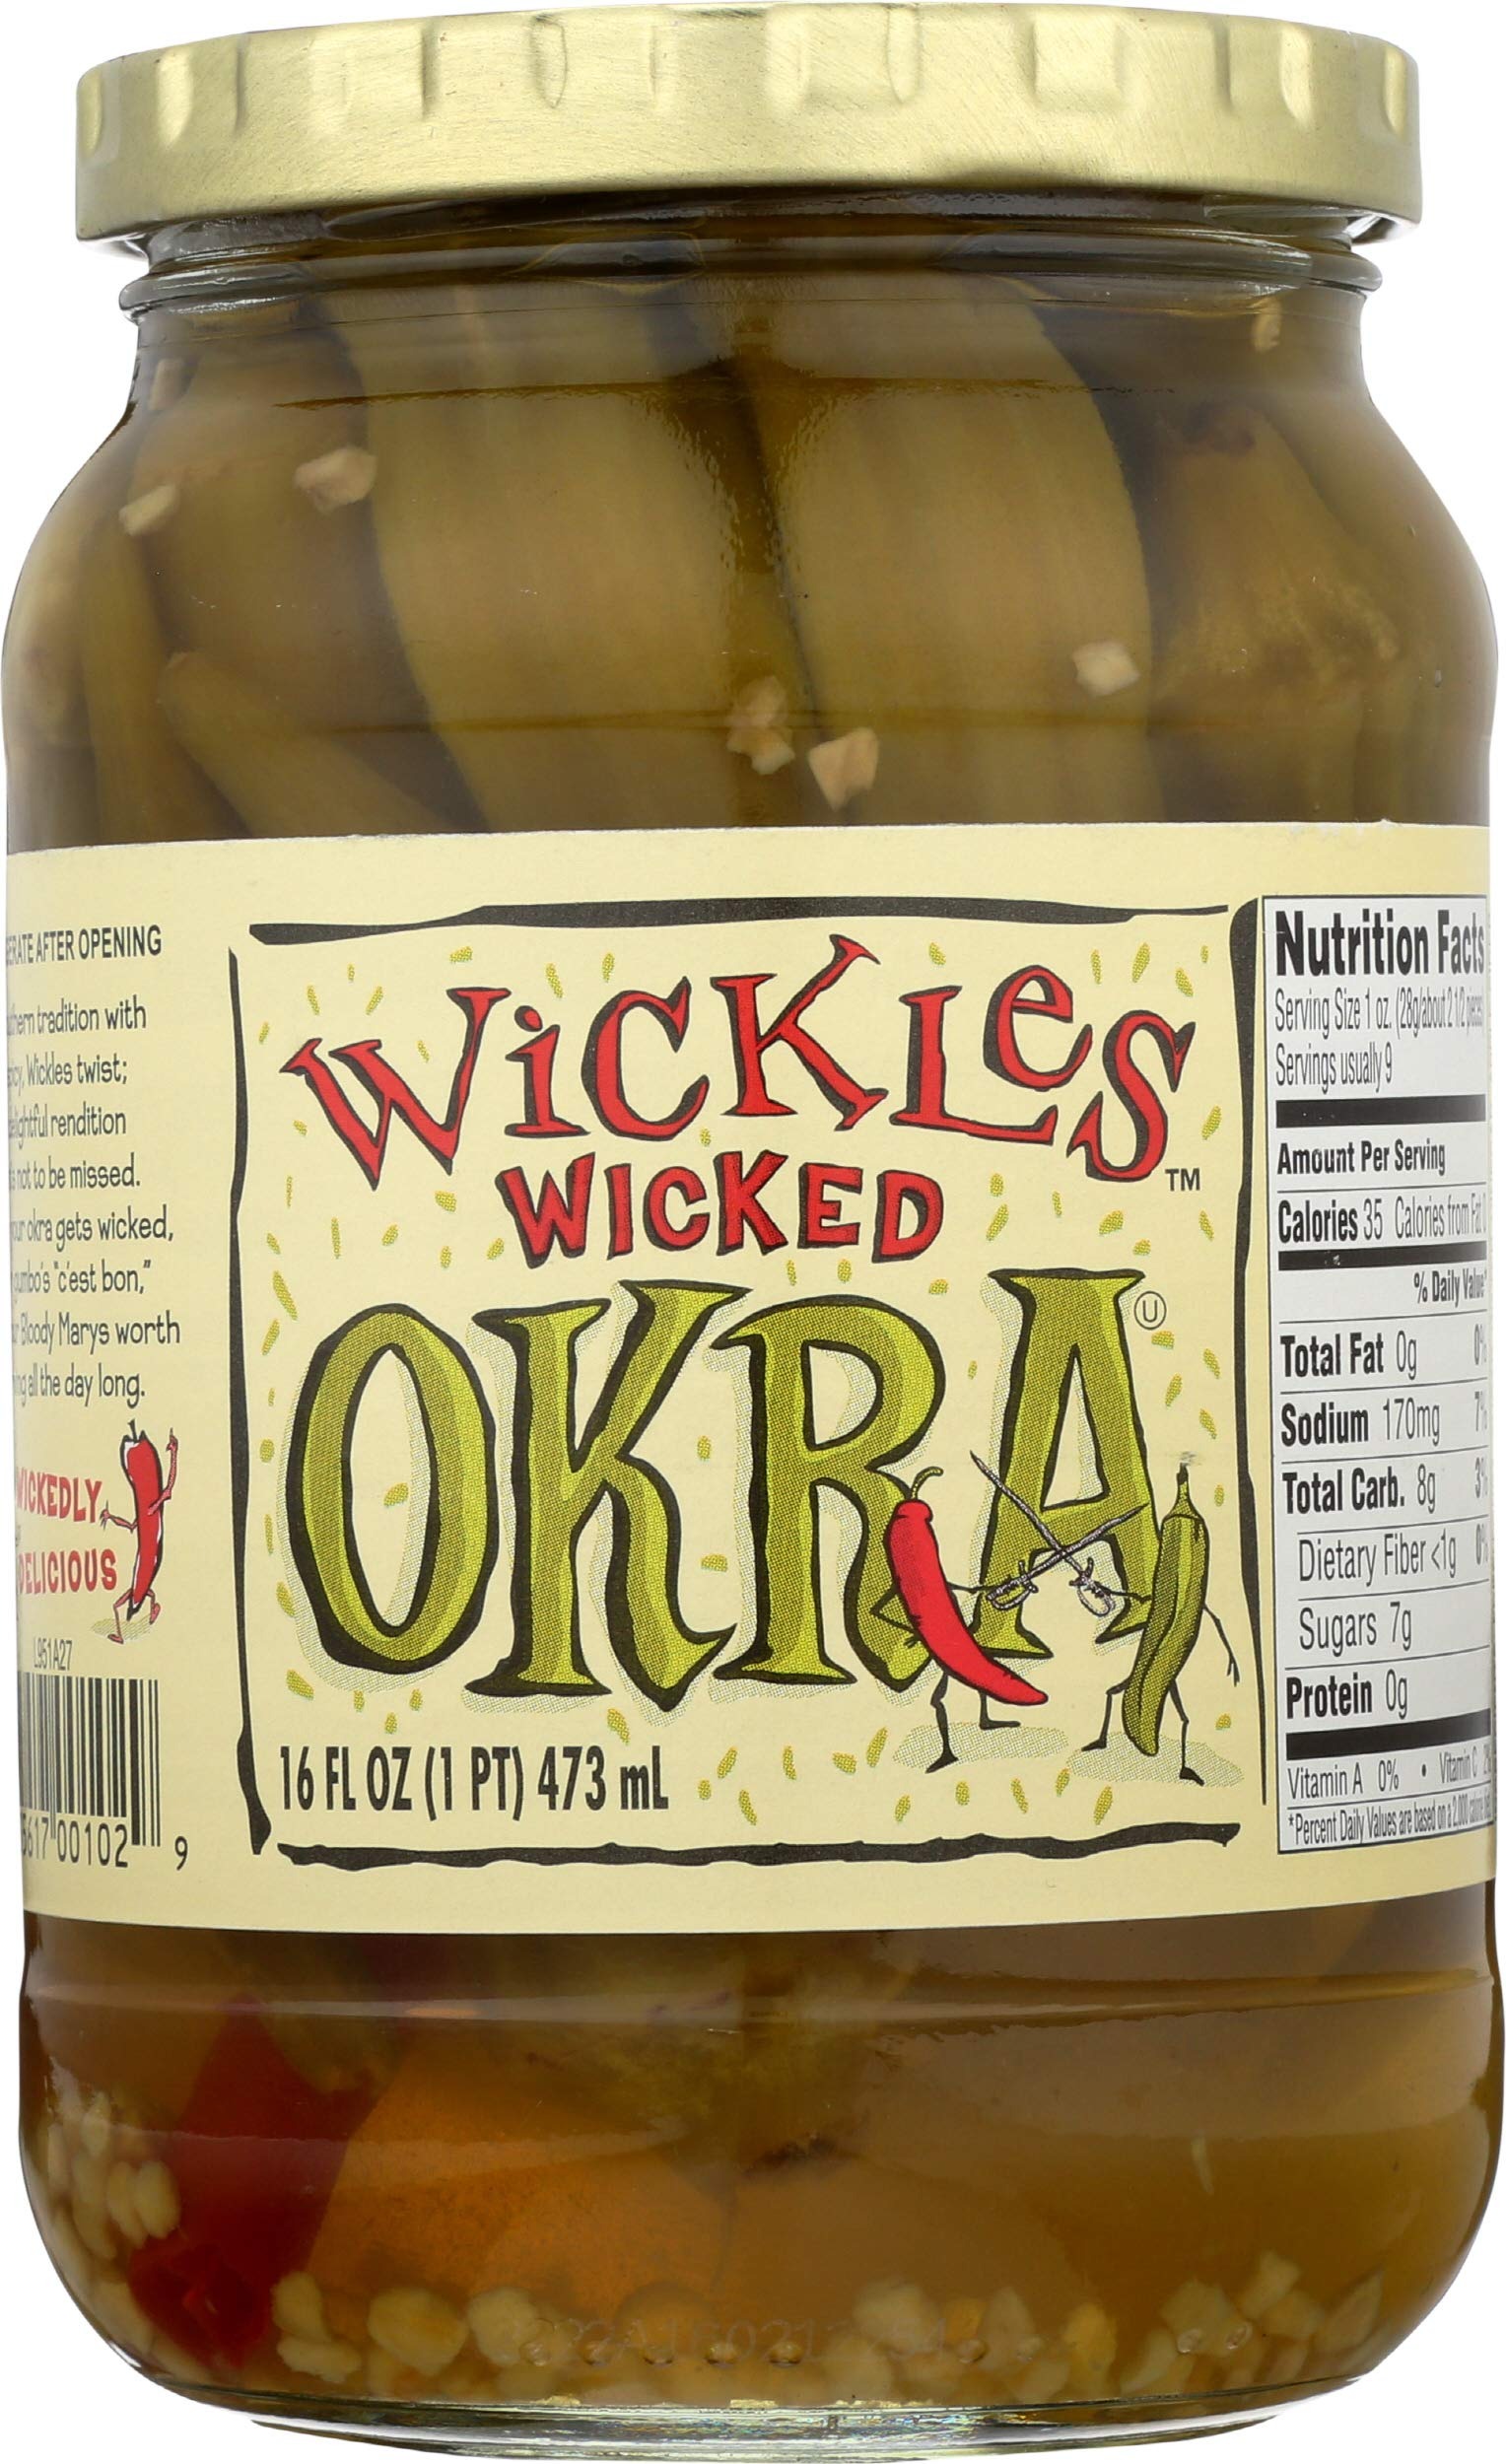
Item Name: Wickles Wicked Okra, 16 oz
Bullet Point 1: The package weight of the product is 1.8 pounds
Bullet Point 2: Country of origin is United States
Value: 16.0
Unit: Ounce

Price: 5.925